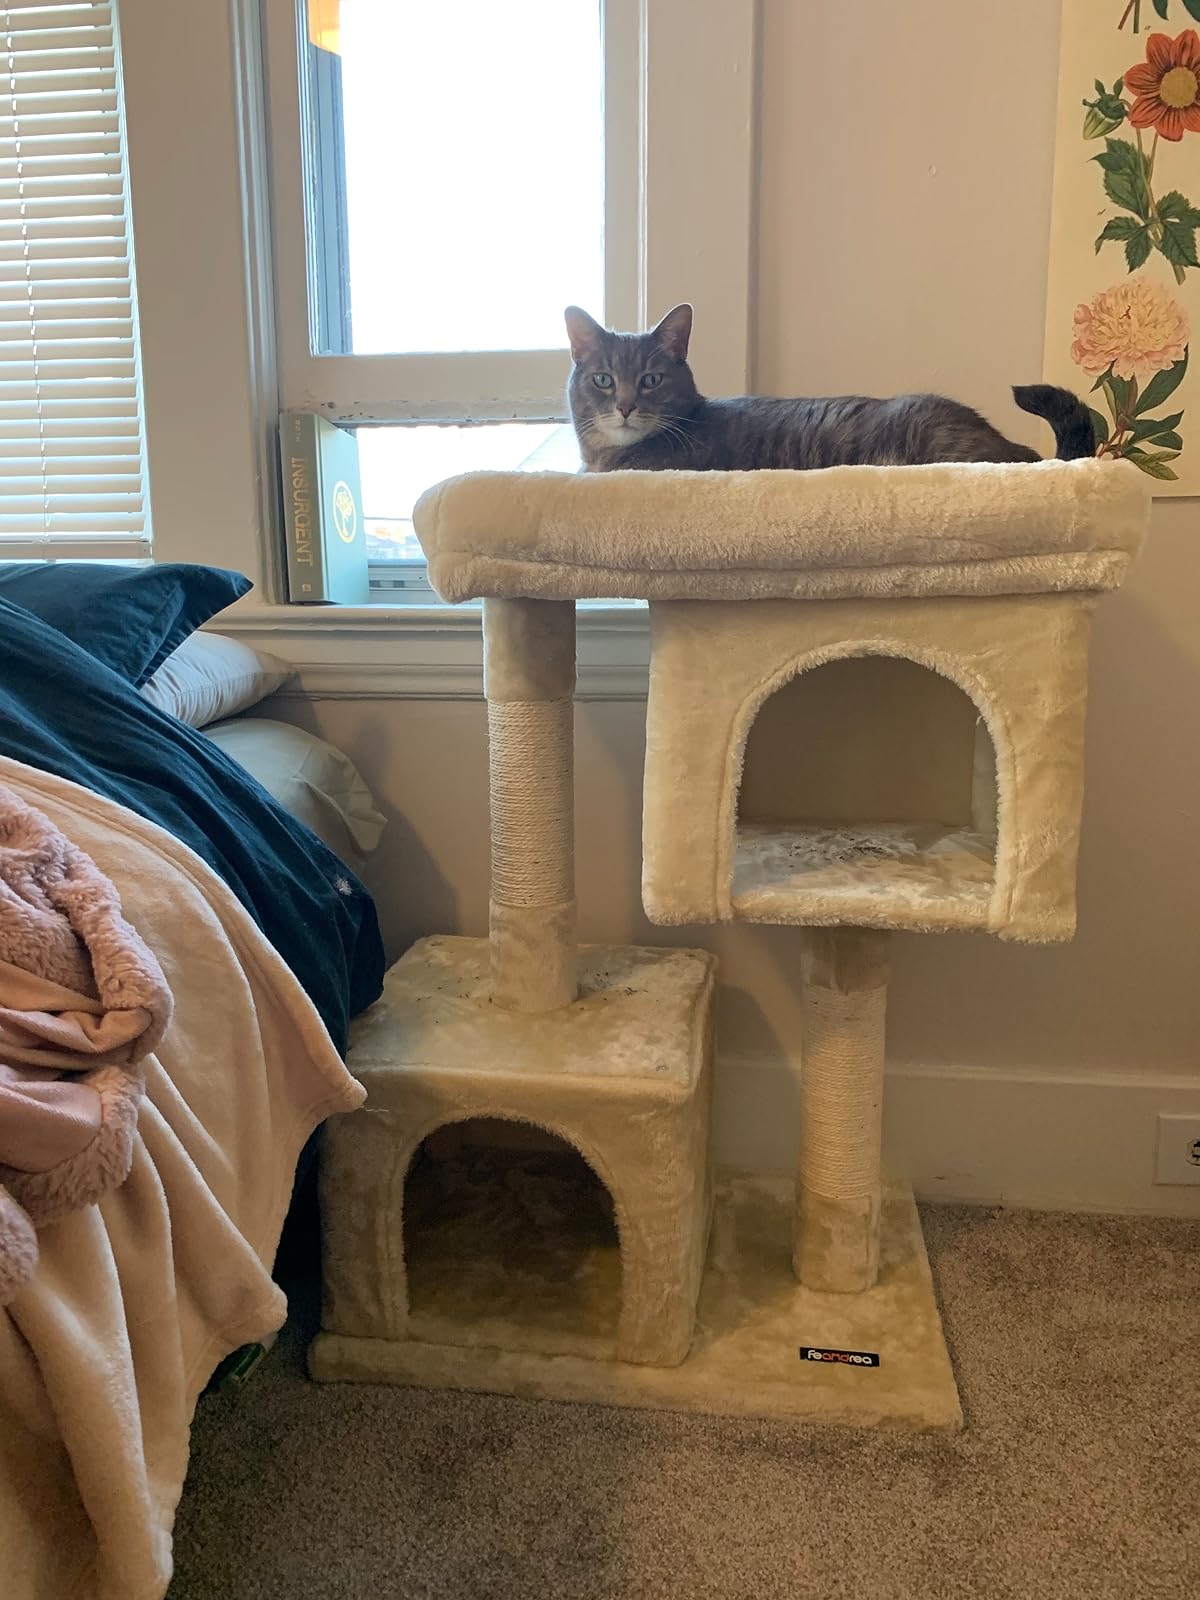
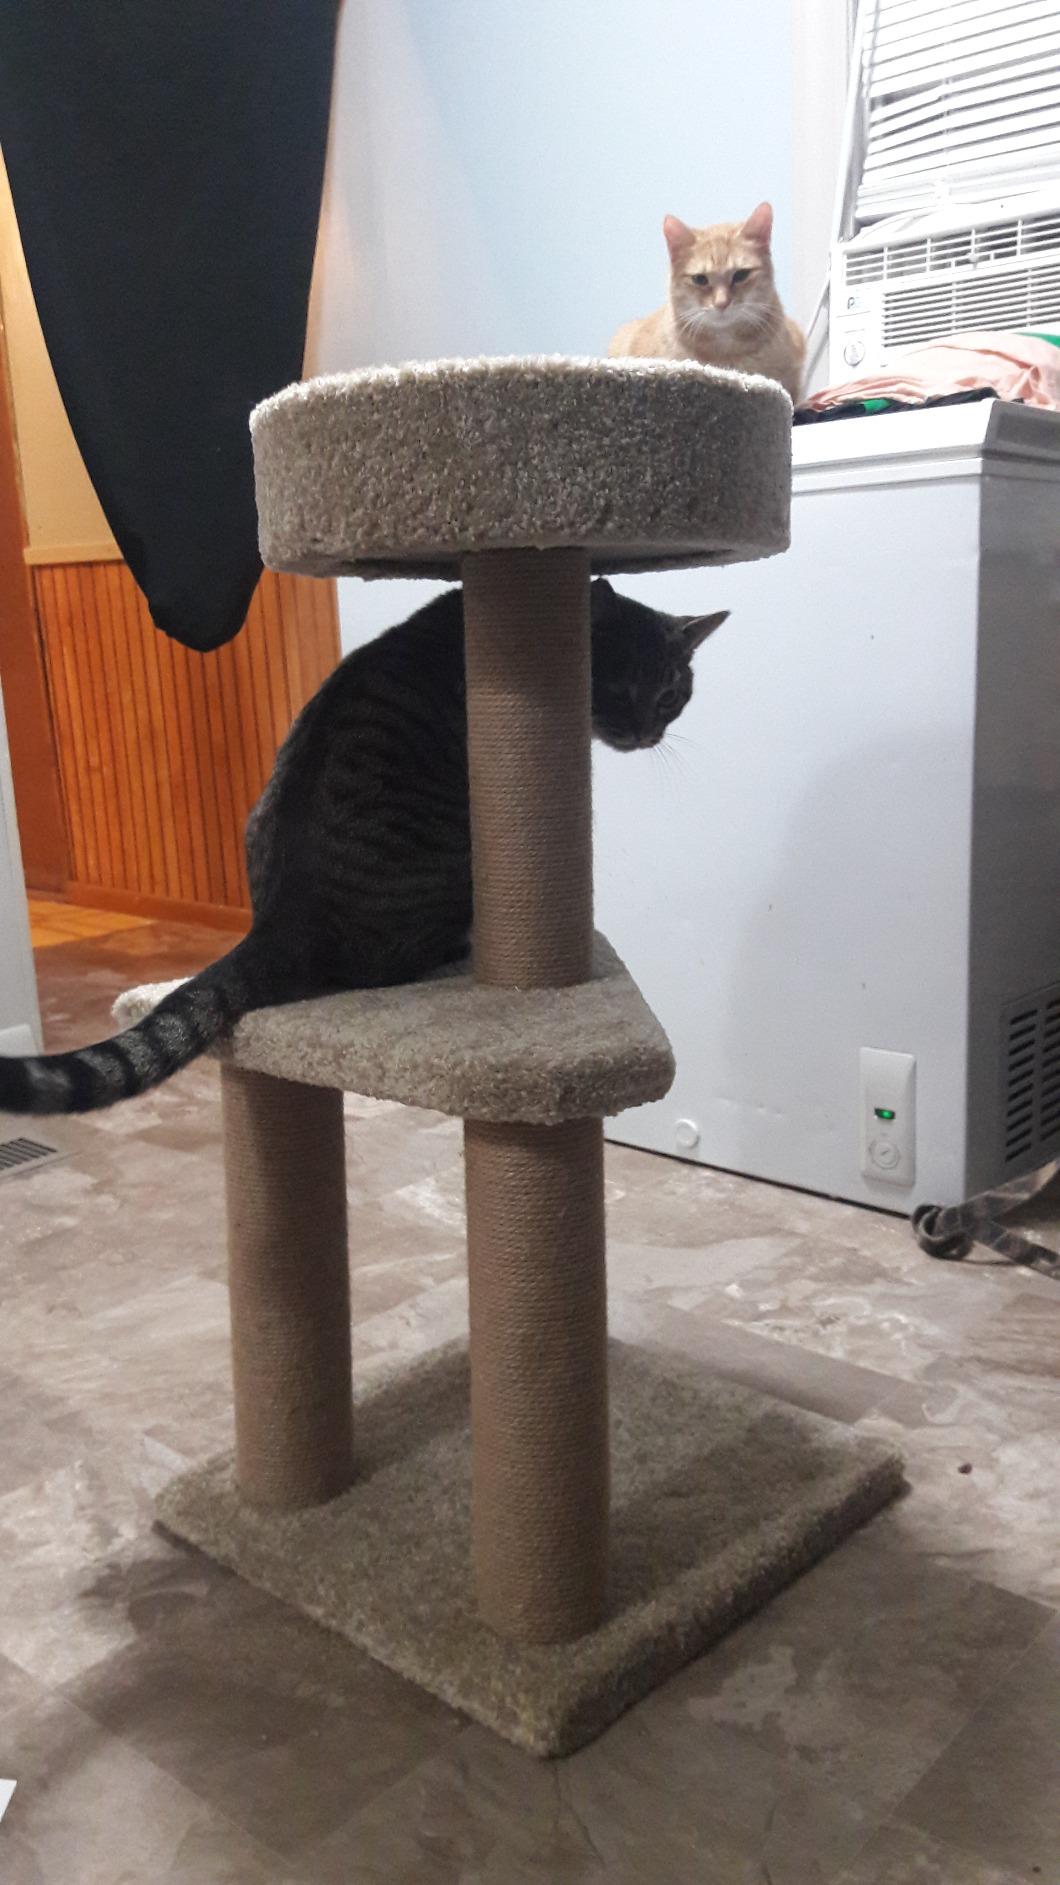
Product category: items_cat tree
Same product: no